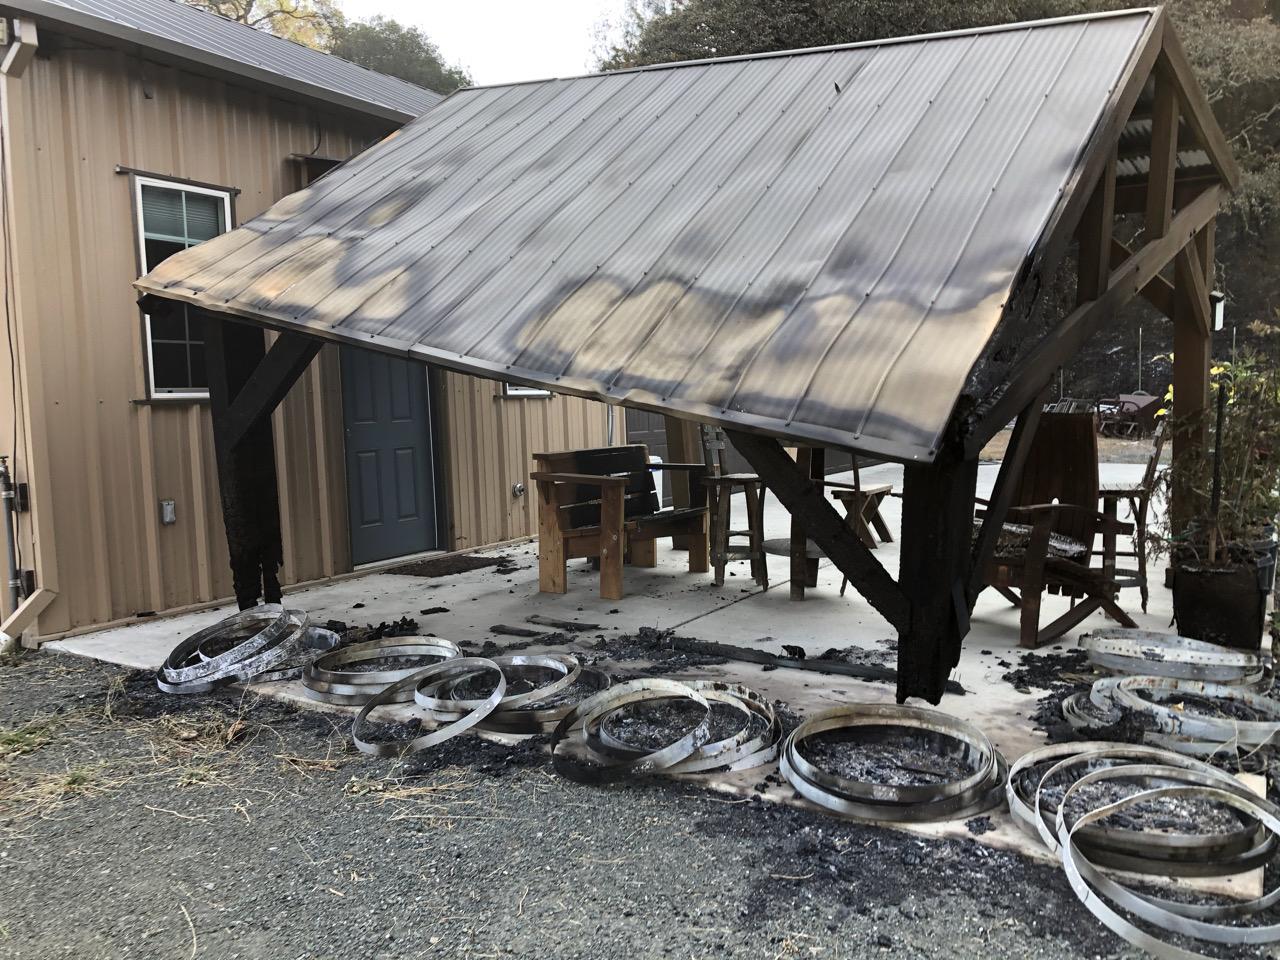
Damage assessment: affected